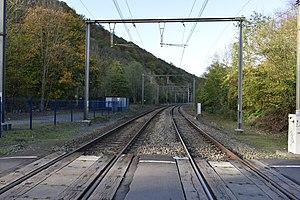
Vue de la ligne de chemin de fer de la vallée de l'Ourthe, au passage à niveau du pont-barrage de Colonster, sur la rive gauche de l'Ourthe..
La ligne 43, ou ligne de l'Ourthe, est une ligne ferroviaire belge reliant la banlieue de Liège à la ligne Bruxelles - Luxembourg au niveau de la gare de bifurcation de Marloie.